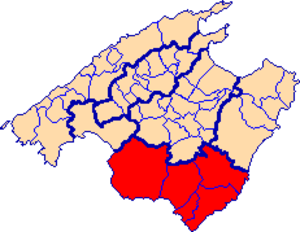
L'île de Majorque dans les îles Baléares en Espagne est divisée en six comarques : Palma de Majorque, Sierra de Tramontana, Raiguer, Llanura de Mallorca, Migjorn et Levante.